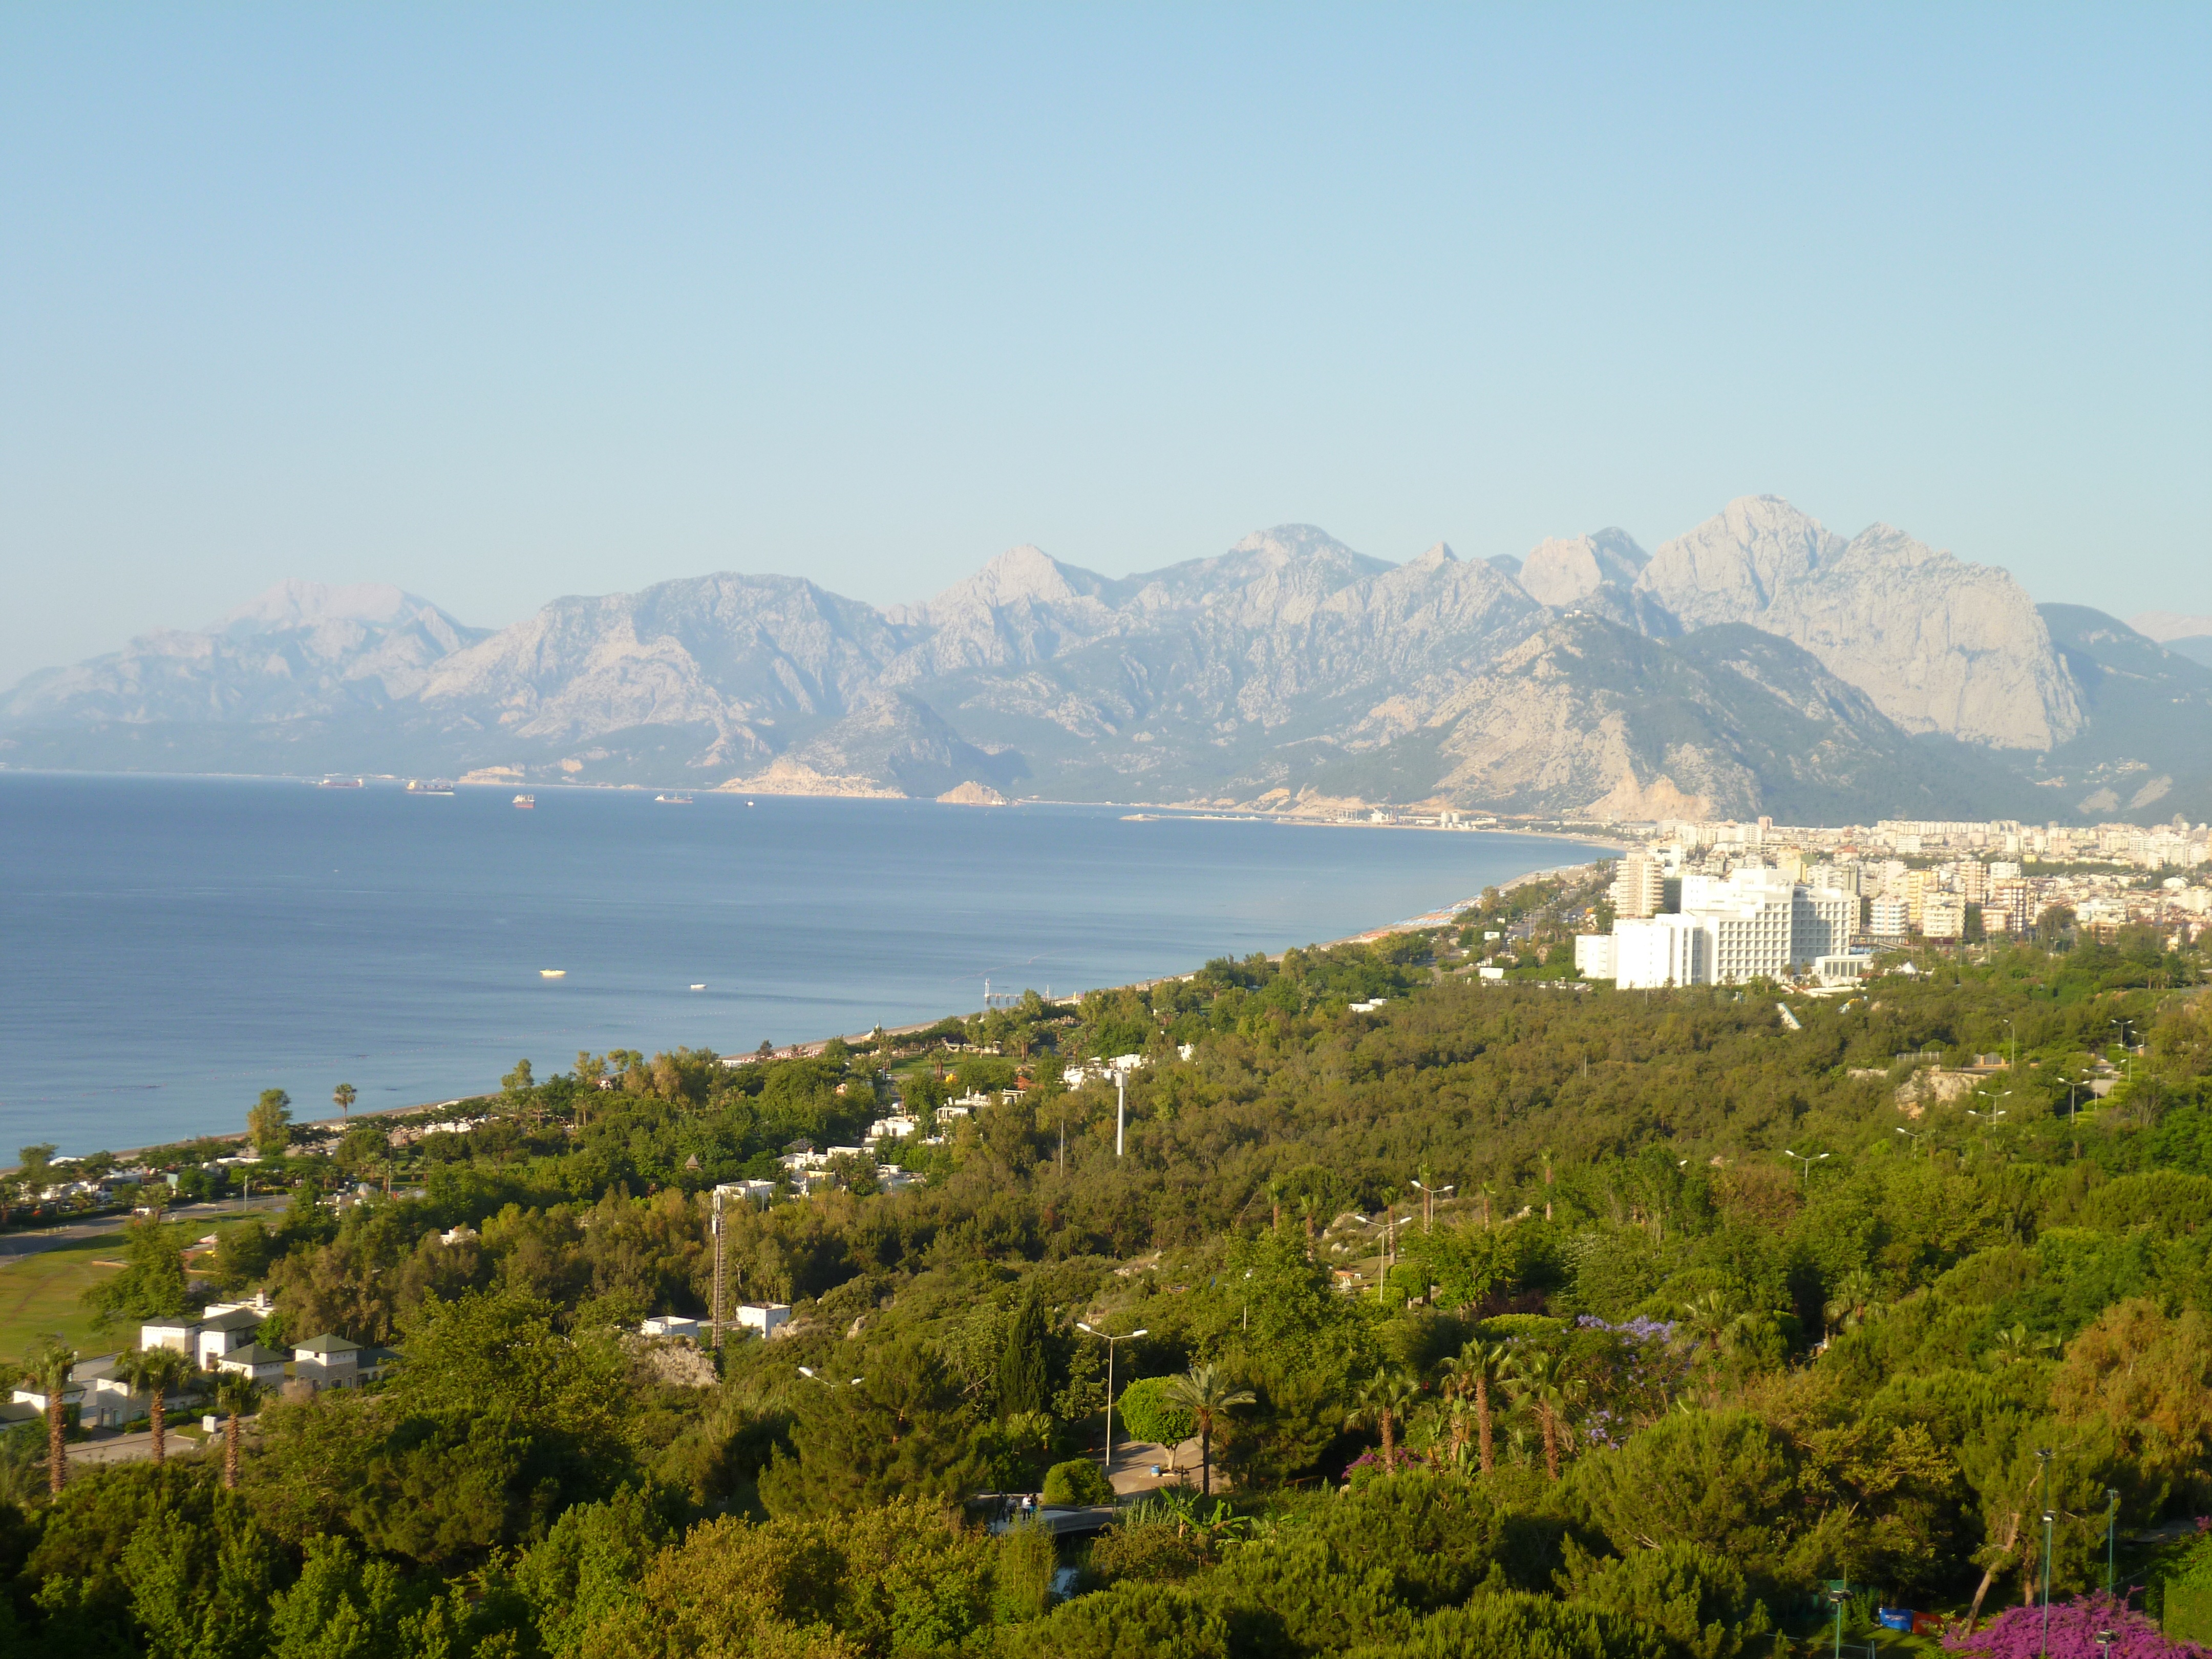
landscape, sea, coast, mountain, hill, lake, mountain range, vacation, bay, fjord, reservoir, loch, cape, landform, geographical feature, mountainous landforms